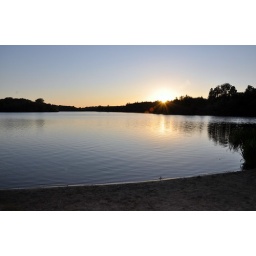
sunset over viginia water lake